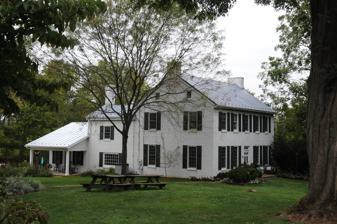
Building: Englar-Schweigart-Rinehart Farm
Country: United States of America
Year built: 1809
Historic house in Maryland, United States United States historic place Englar-Schweigart-Rinehart Farm U.S. National Register of Historic Places Show map of Maryland Show map of the United States Location 47 Rockland Rd., Westminster, Maryland Coordinates 39°34′44.7″N 77°2′20.9″W / 39.579083°N 77.039139°W / 39.579083; -77.039139 Area 15.4 acres (6.2 ha) Built 1809 ( 1809 ) Architectural style Federal NRHP reference No. 03001267 Added to NRHP December 10, 2003 The Englar-Schweigart-Rinehart Farm is a historic home and farm complex located at Westminster , Carroll County , Maryland , United States . It consists of a brick house, a brick smokehouse , a stone springhouse , a frame bank barn , and a frame poultry house. The house is a two-story, five-by-two- bay Flemish bond brick structure painted white, and set on a rubble stone foundation. The house was constructed in 1809 or 1810. The farm is significant for its illustration of how German-Swiss immigrants to Maryland became acculturated to the dominant English culture. The Englar-Schweigart-Rinehart Farm was listed on the National Register of Historic Places in 2003. References